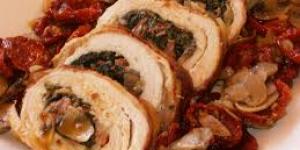
pavo relleno al horno